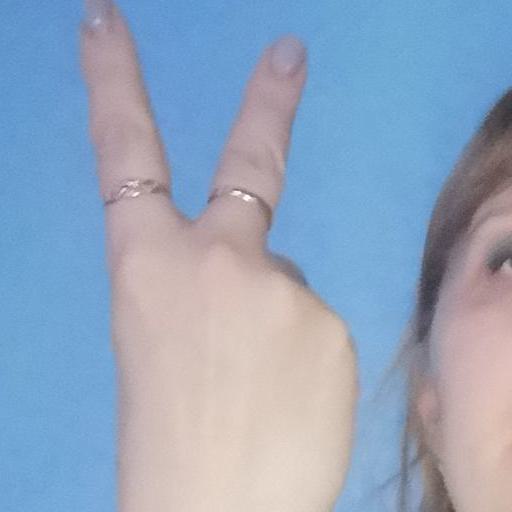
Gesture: peace_inverted